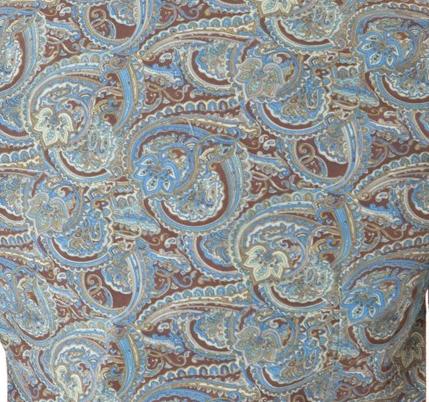
Texture: paisley